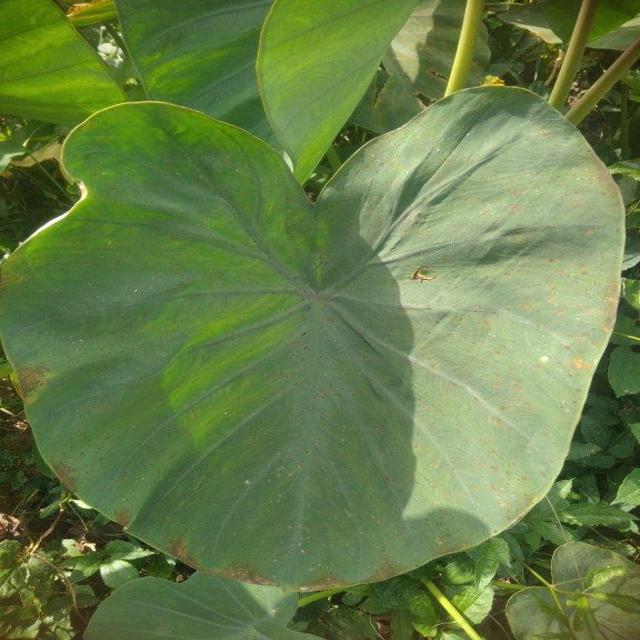
Label: Early_Blight